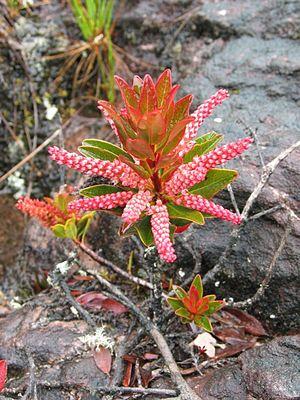
Cyrilla racemiflora est une espèce végétale de la famille des Cyrillaceae.